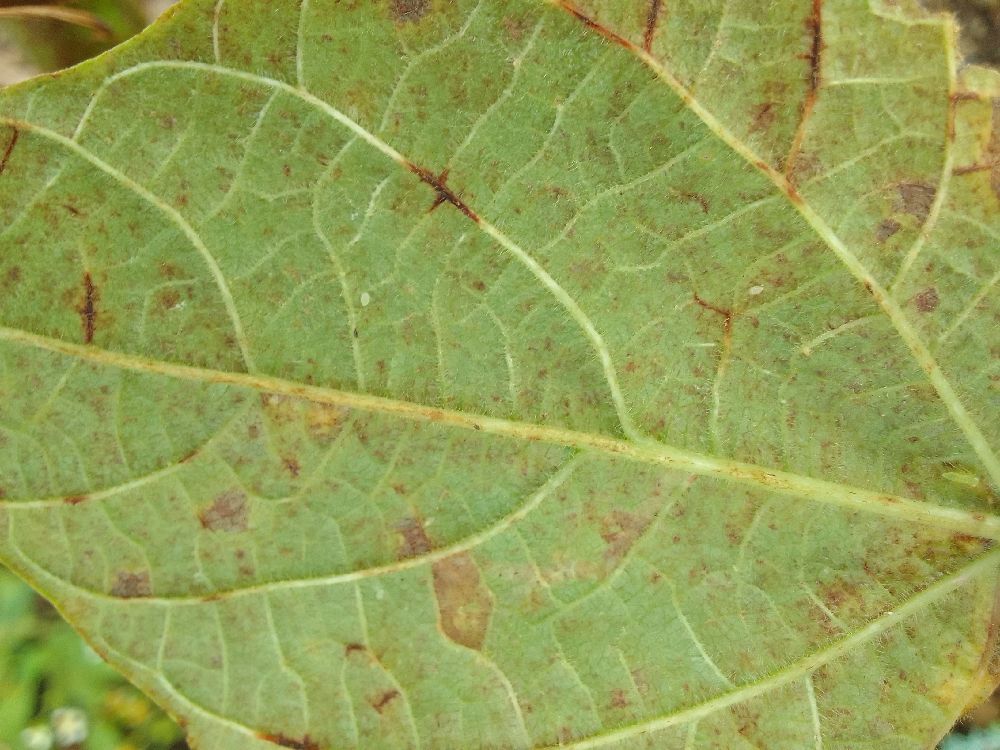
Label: anthracnose